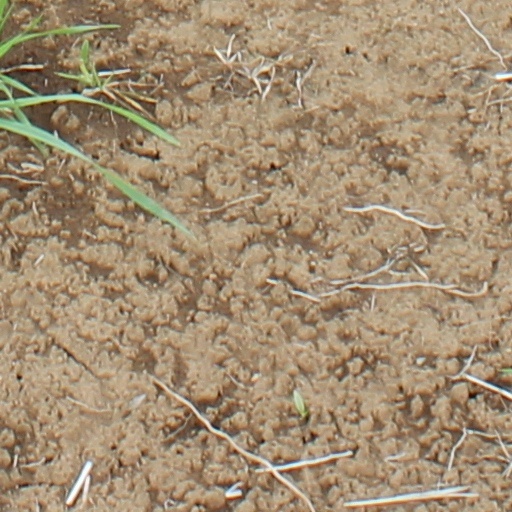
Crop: wheat